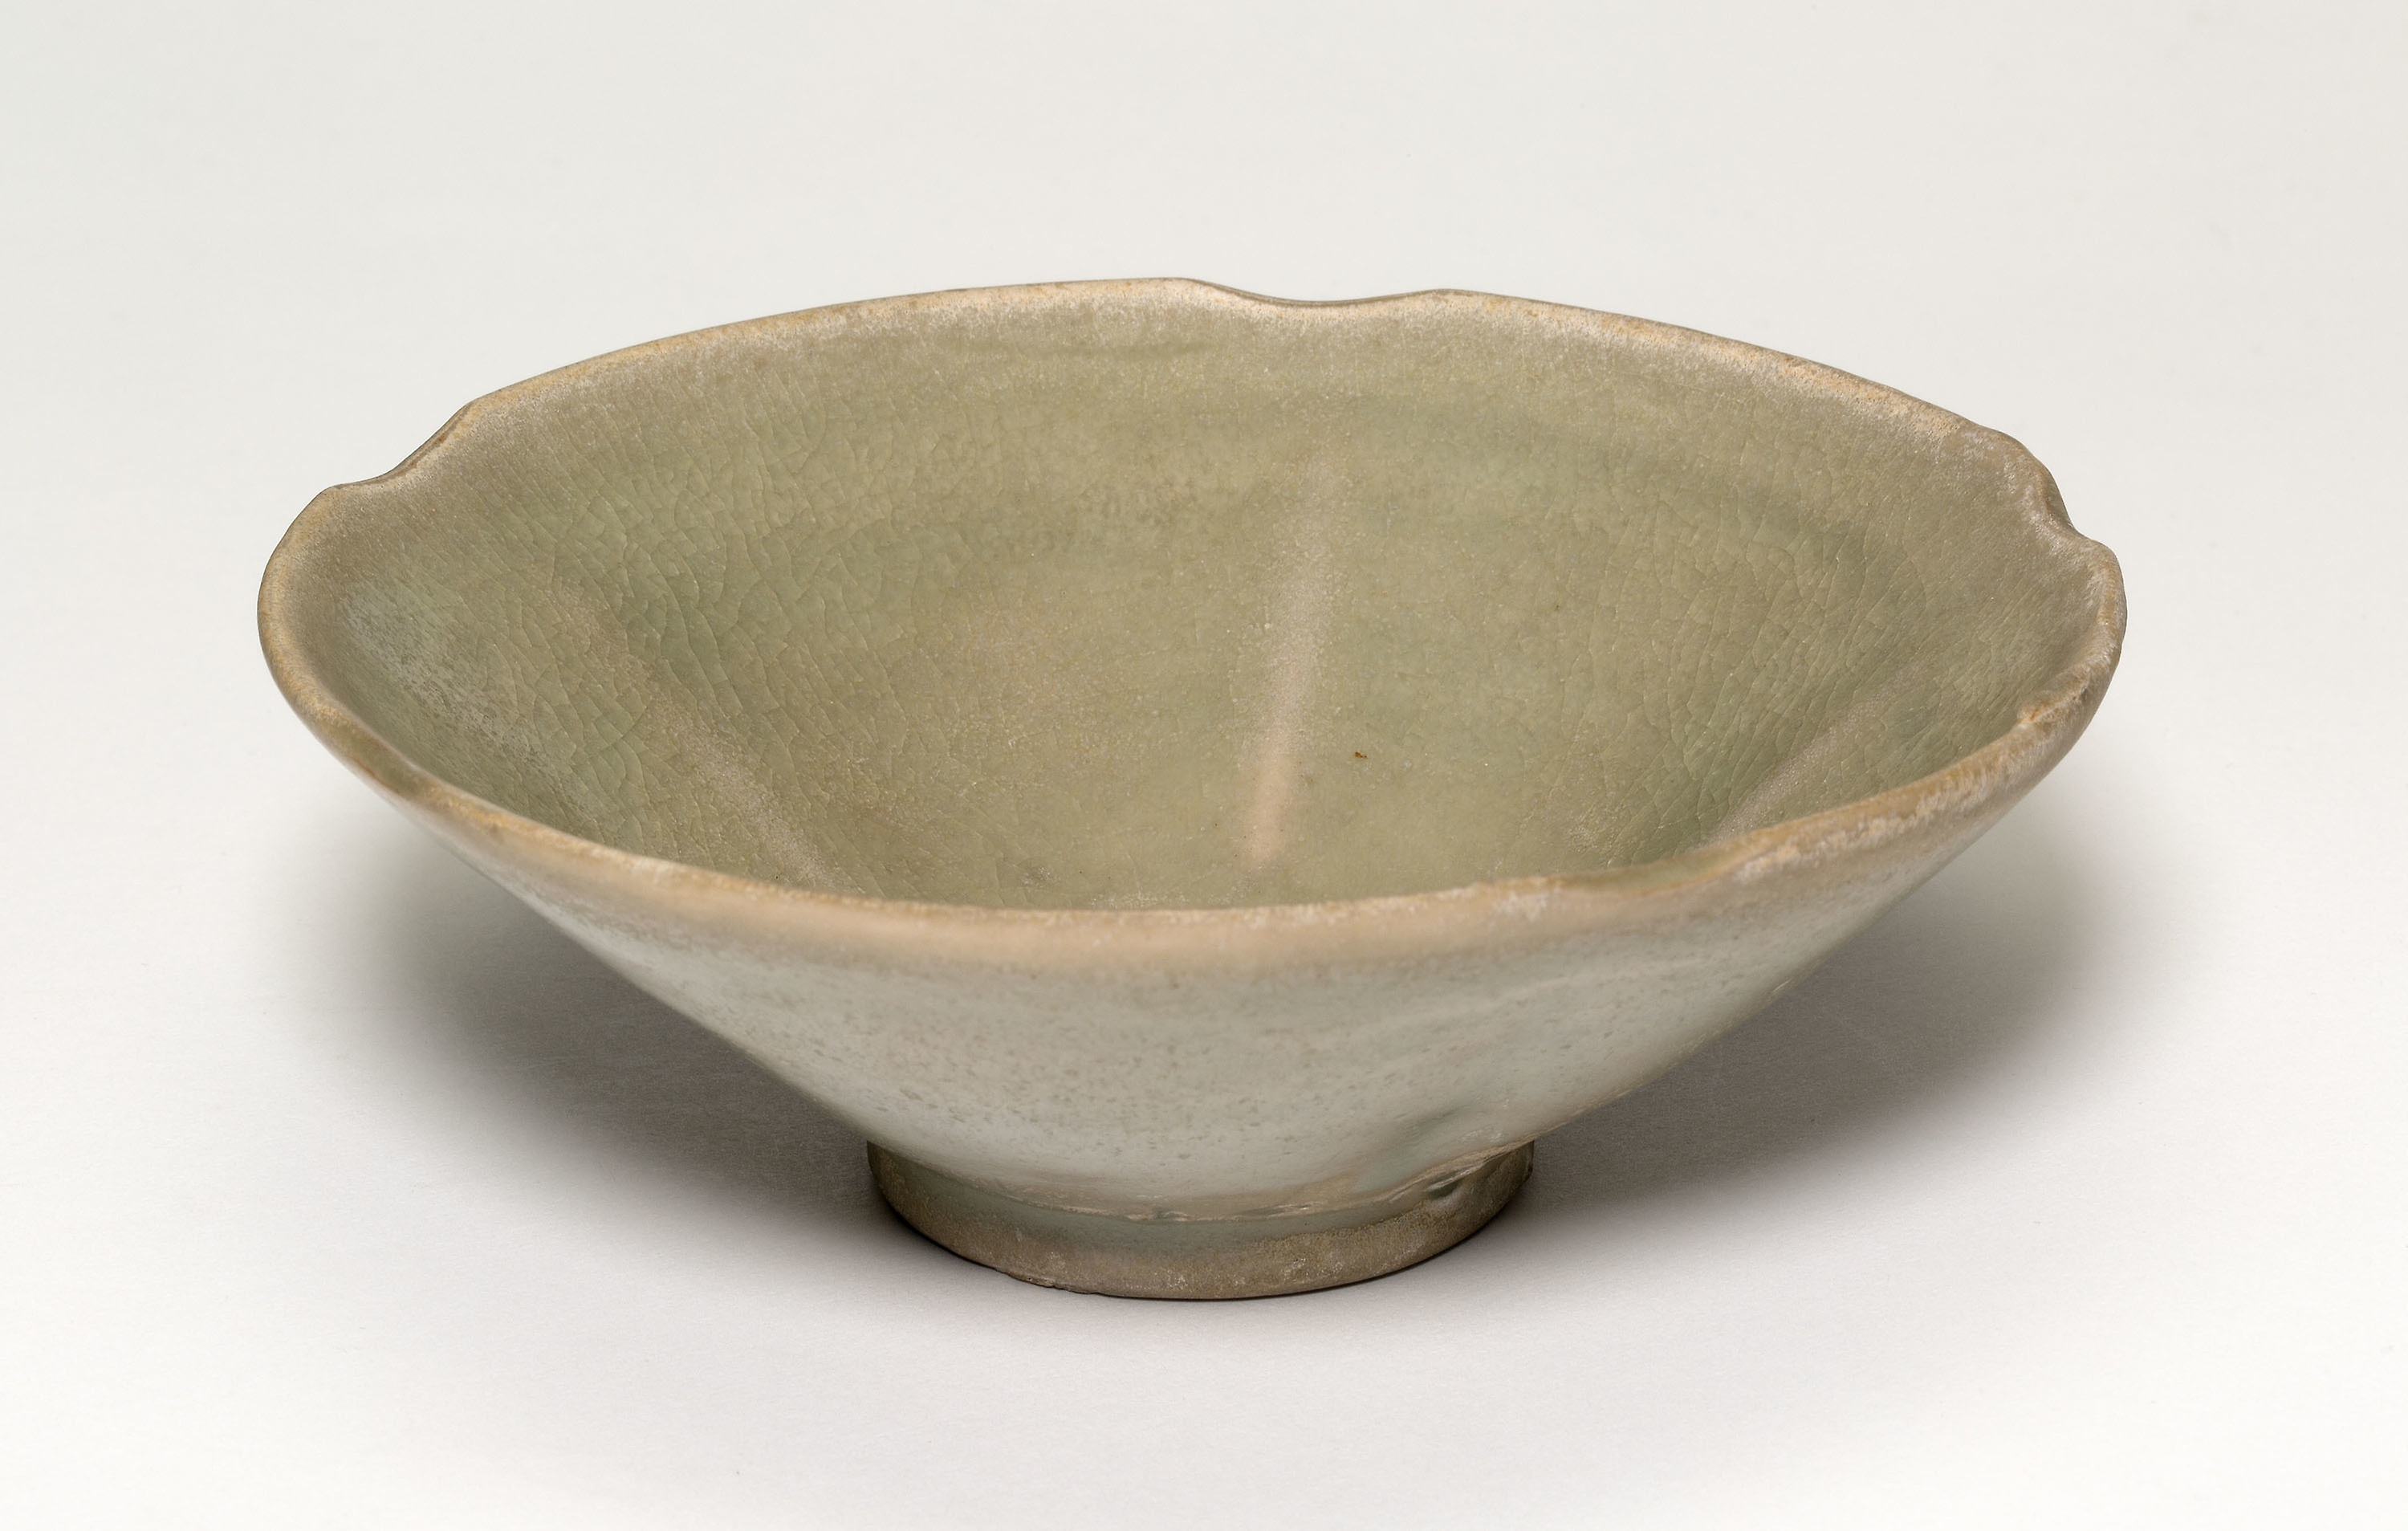
earthenware, bowl, tableware, porcelain, pottery, dishware, ceramic, beige, serveware, art